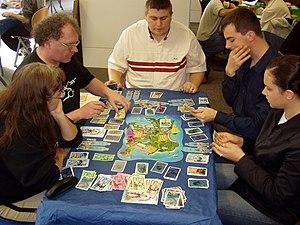
Key Largo est un jeu de société créé par Paul Randles, Mike Selinker et Bruno Faidutti en 2005, illustré par David Cochard et édité par Tilsit.